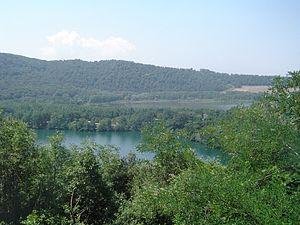
La province de Potenza est une province italienne du Mezzogiorno, dans la région de la Basilicate, dont le chef-lieu est la ville de Potenza.